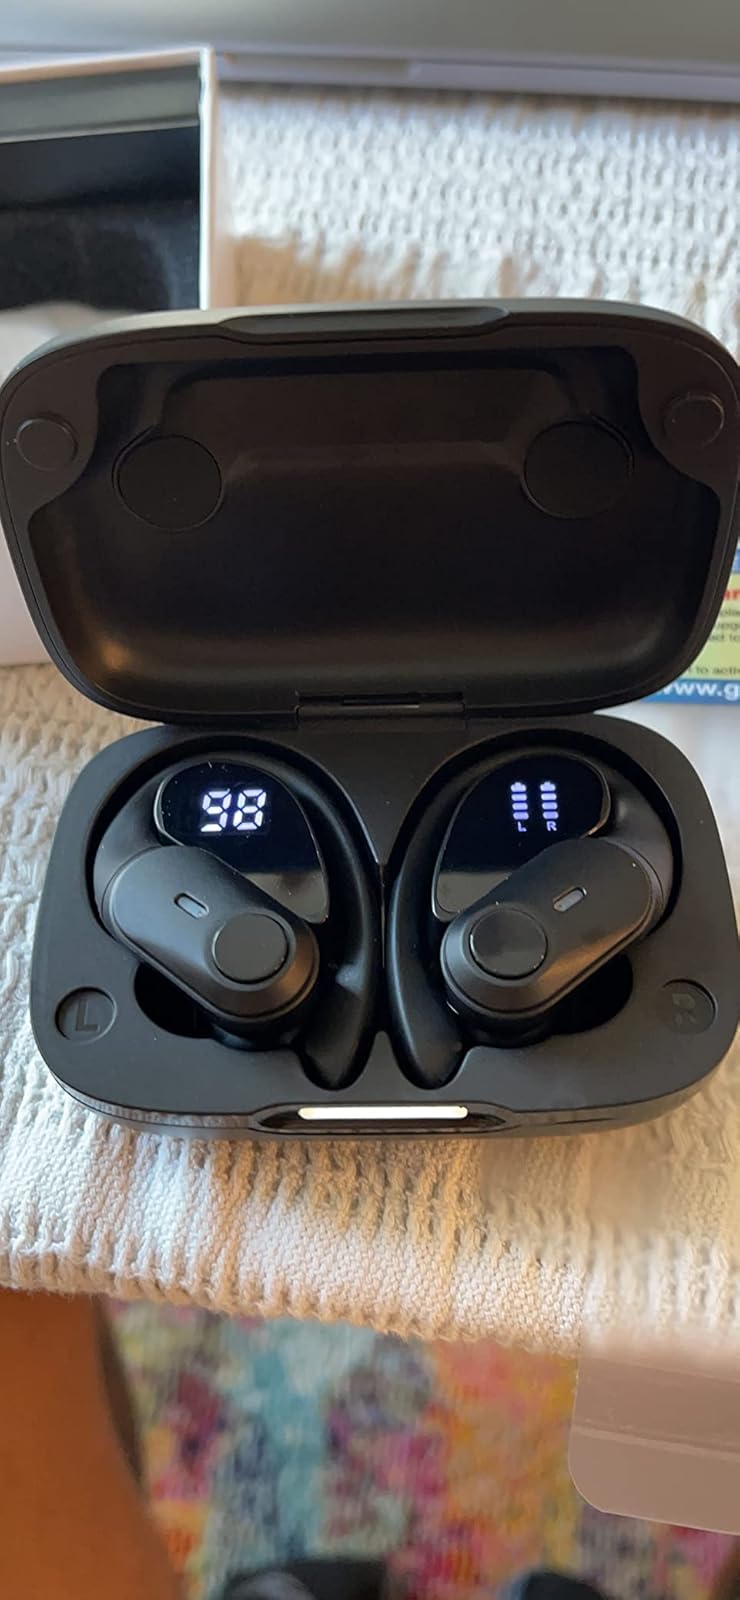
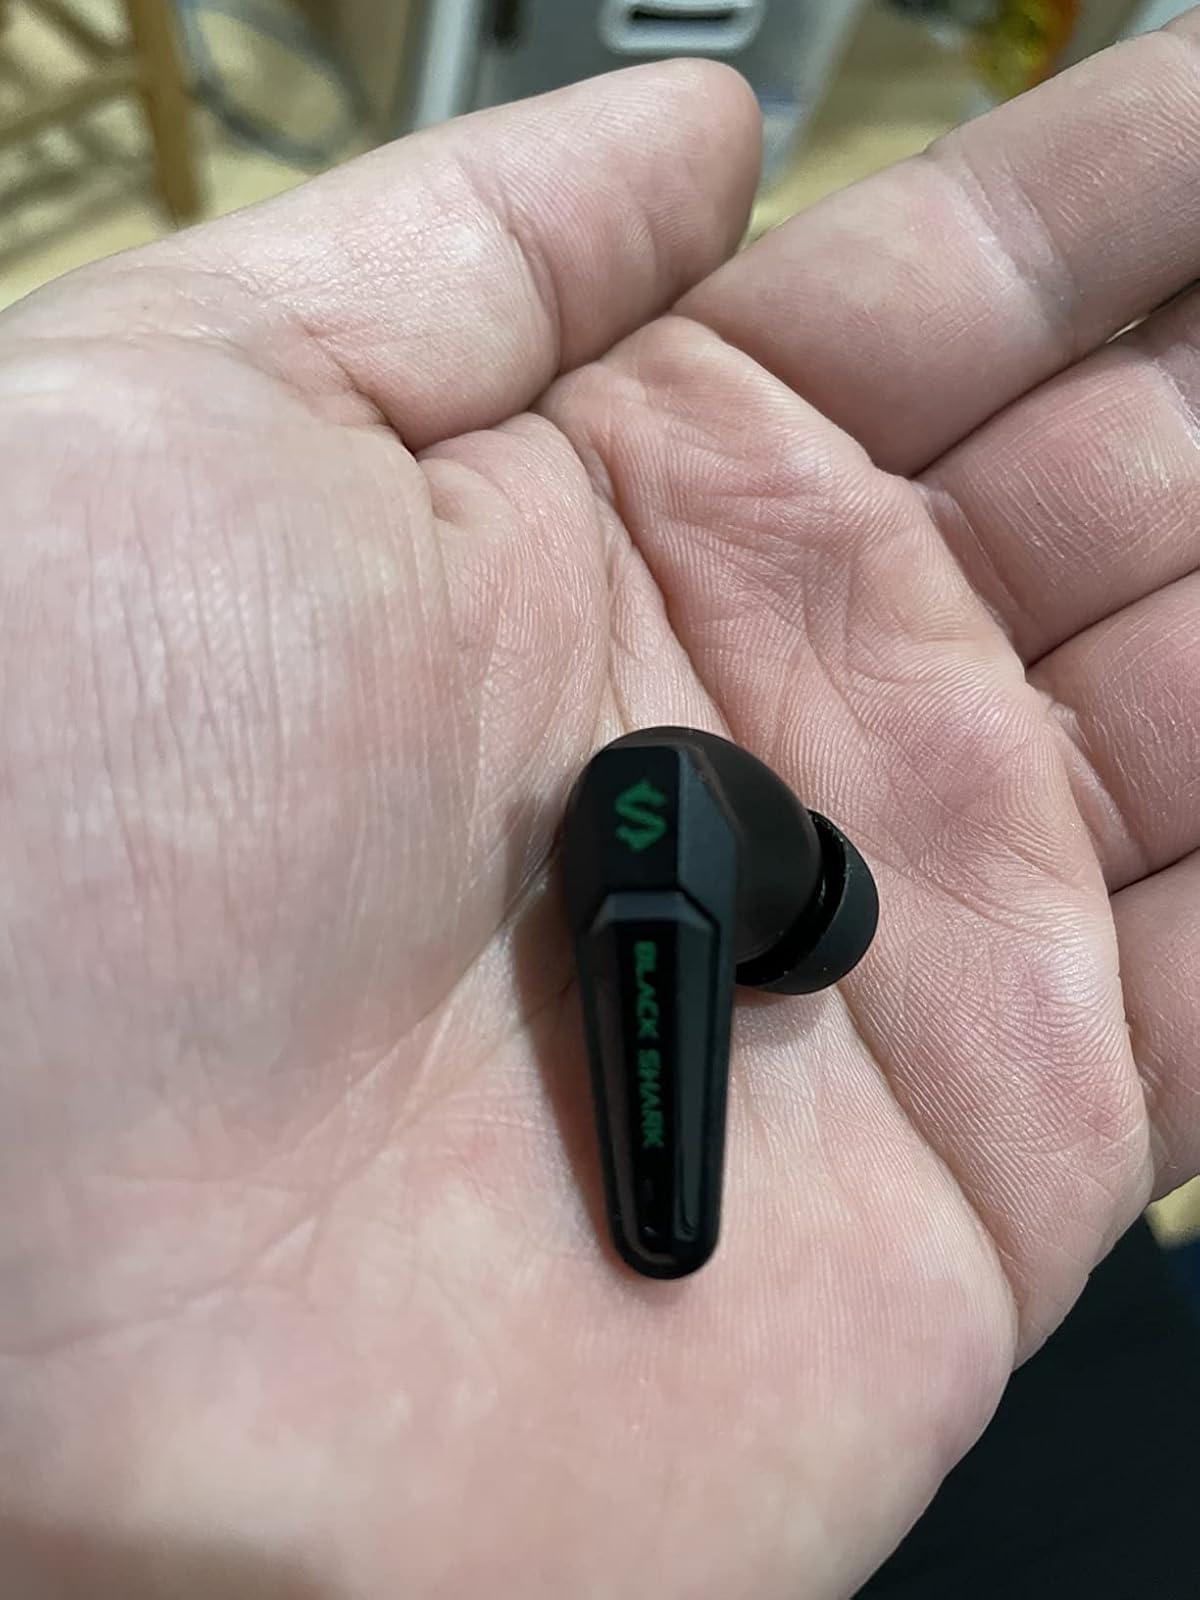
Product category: earbuds
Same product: no